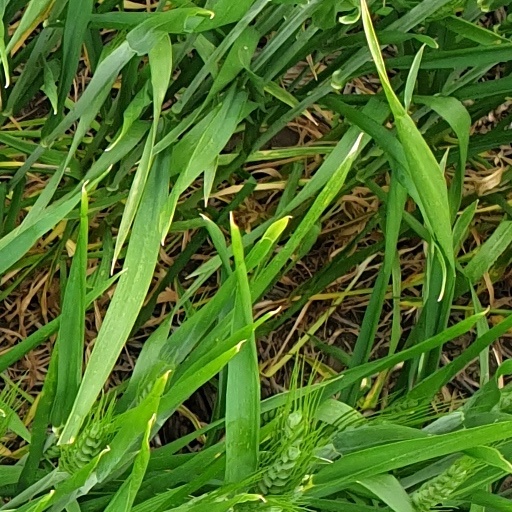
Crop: wheat